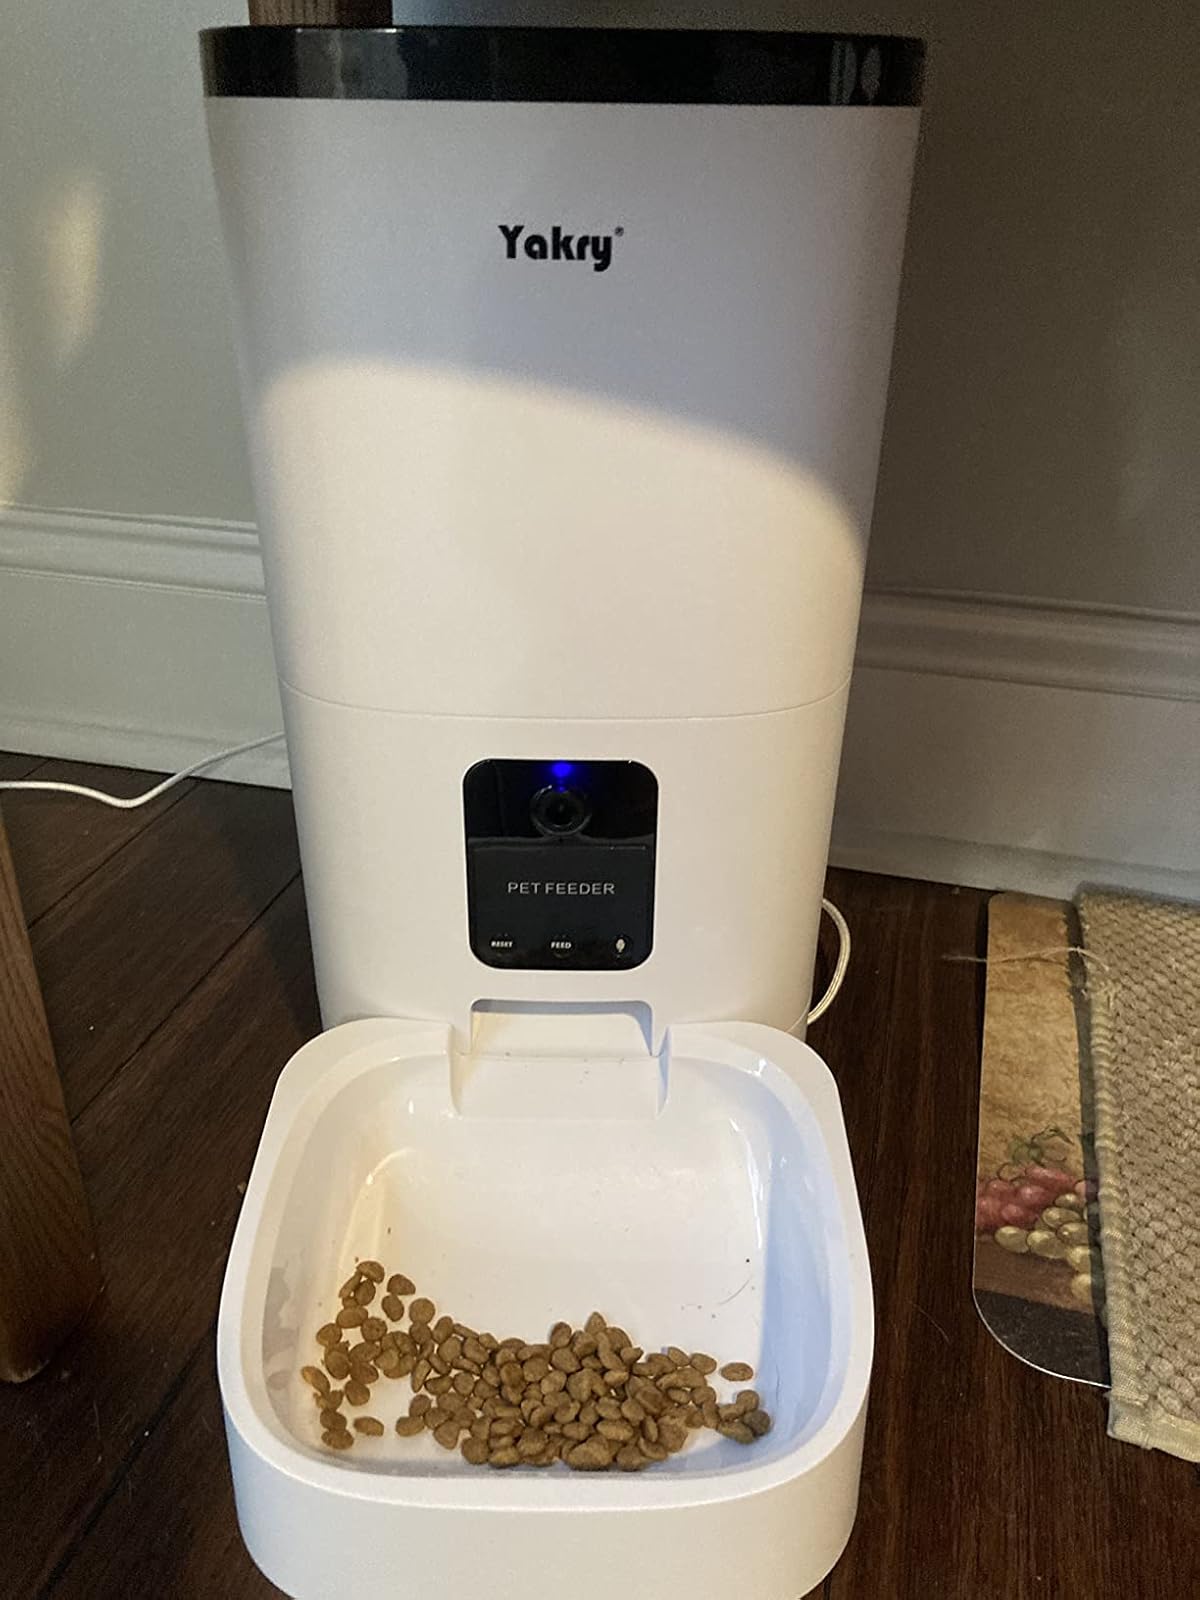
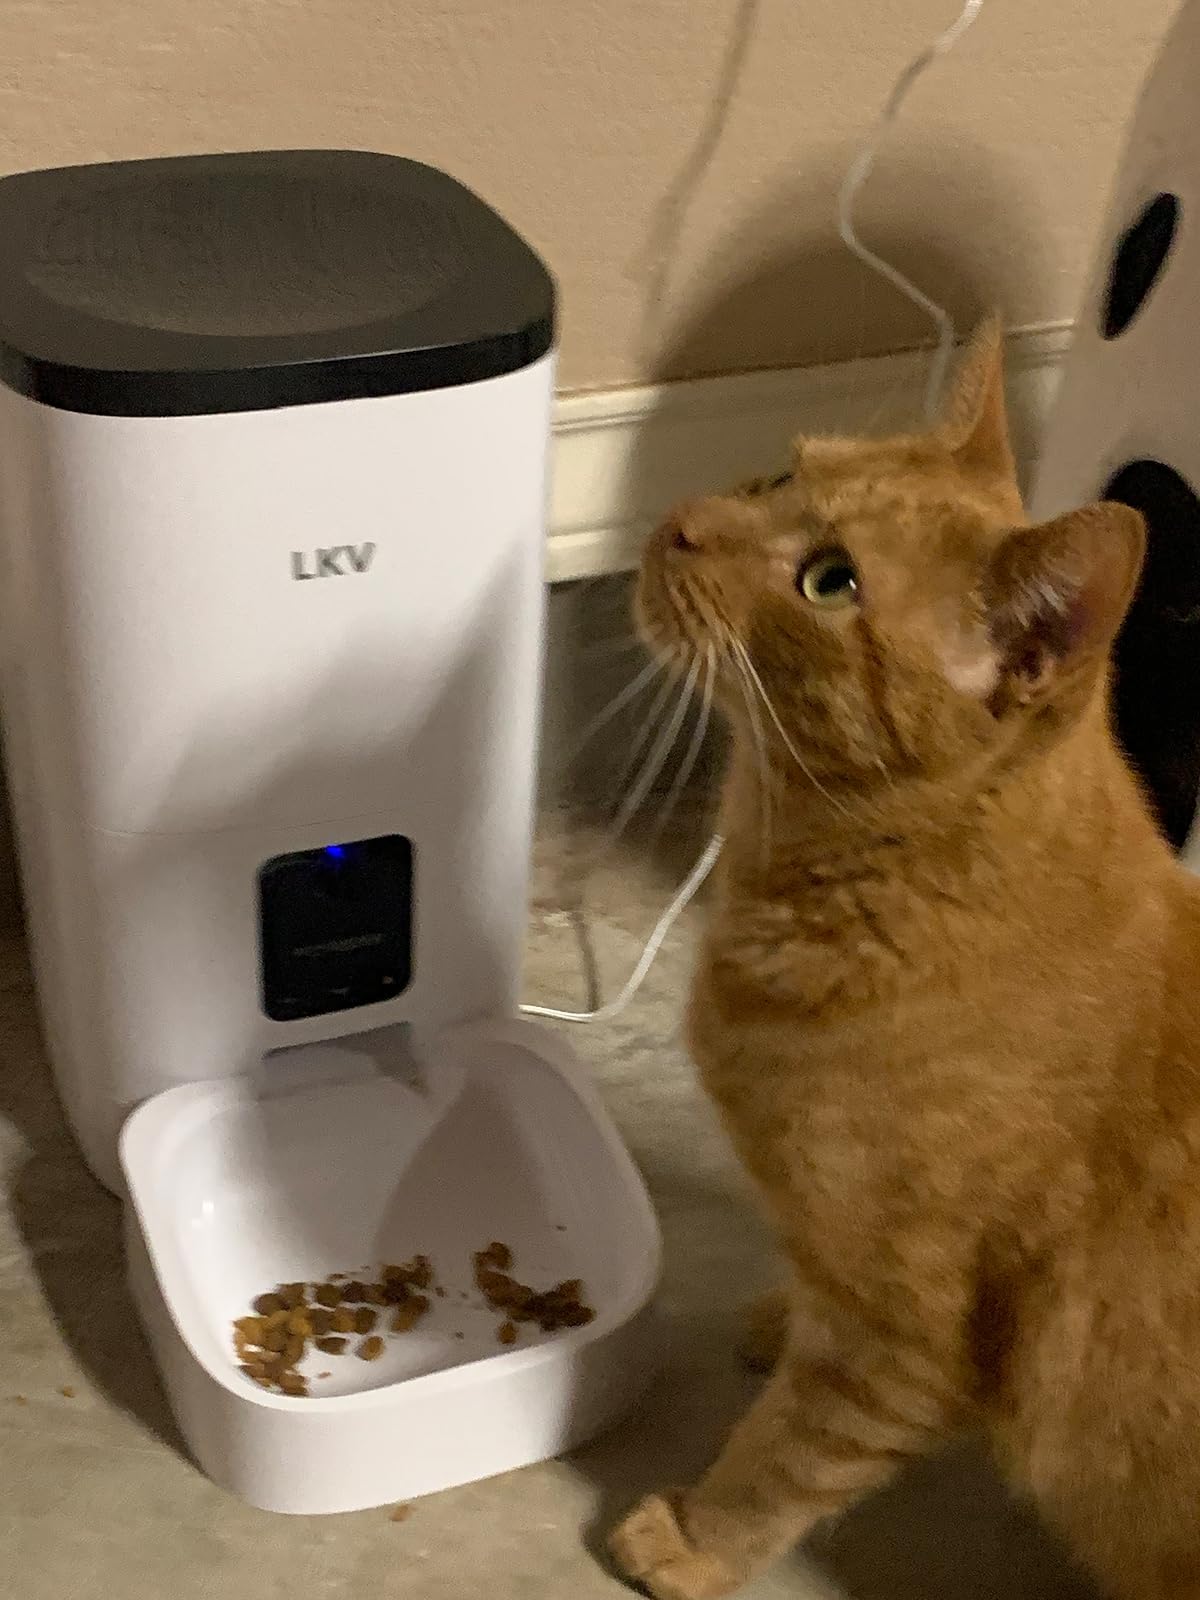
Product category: items_feeder
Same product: no